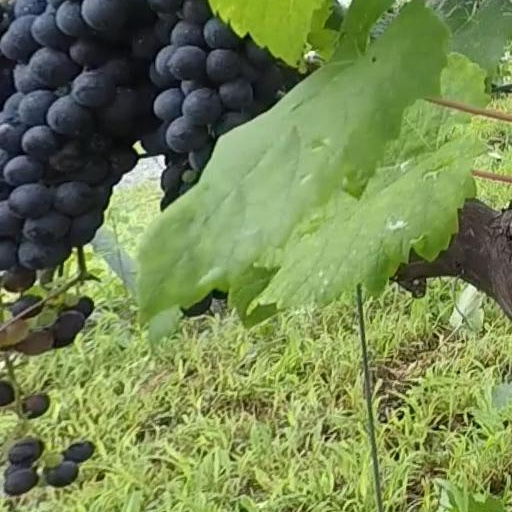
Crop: grape